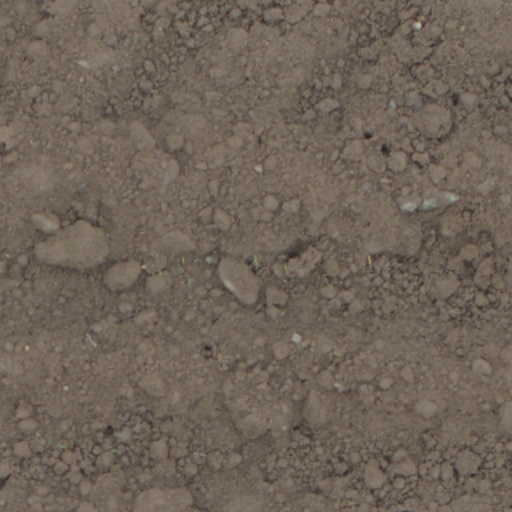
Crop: wheat